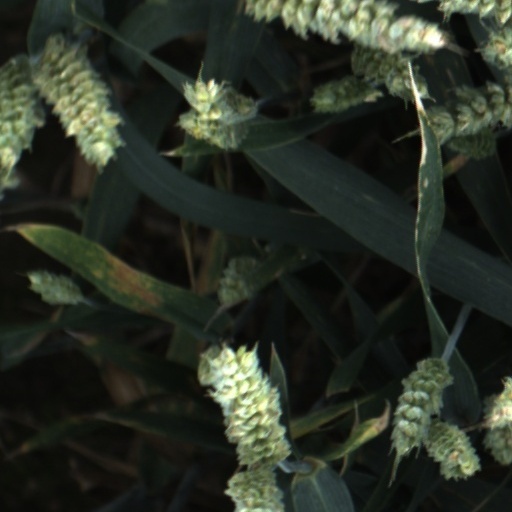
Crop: wheat